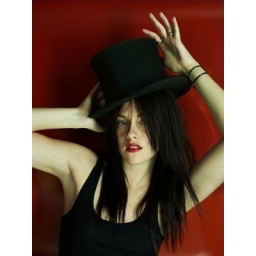
Kristen Stewart poses in this sexy black tank top and leather pants with a black top hat. Courtsey of EdwardlovesBella.com